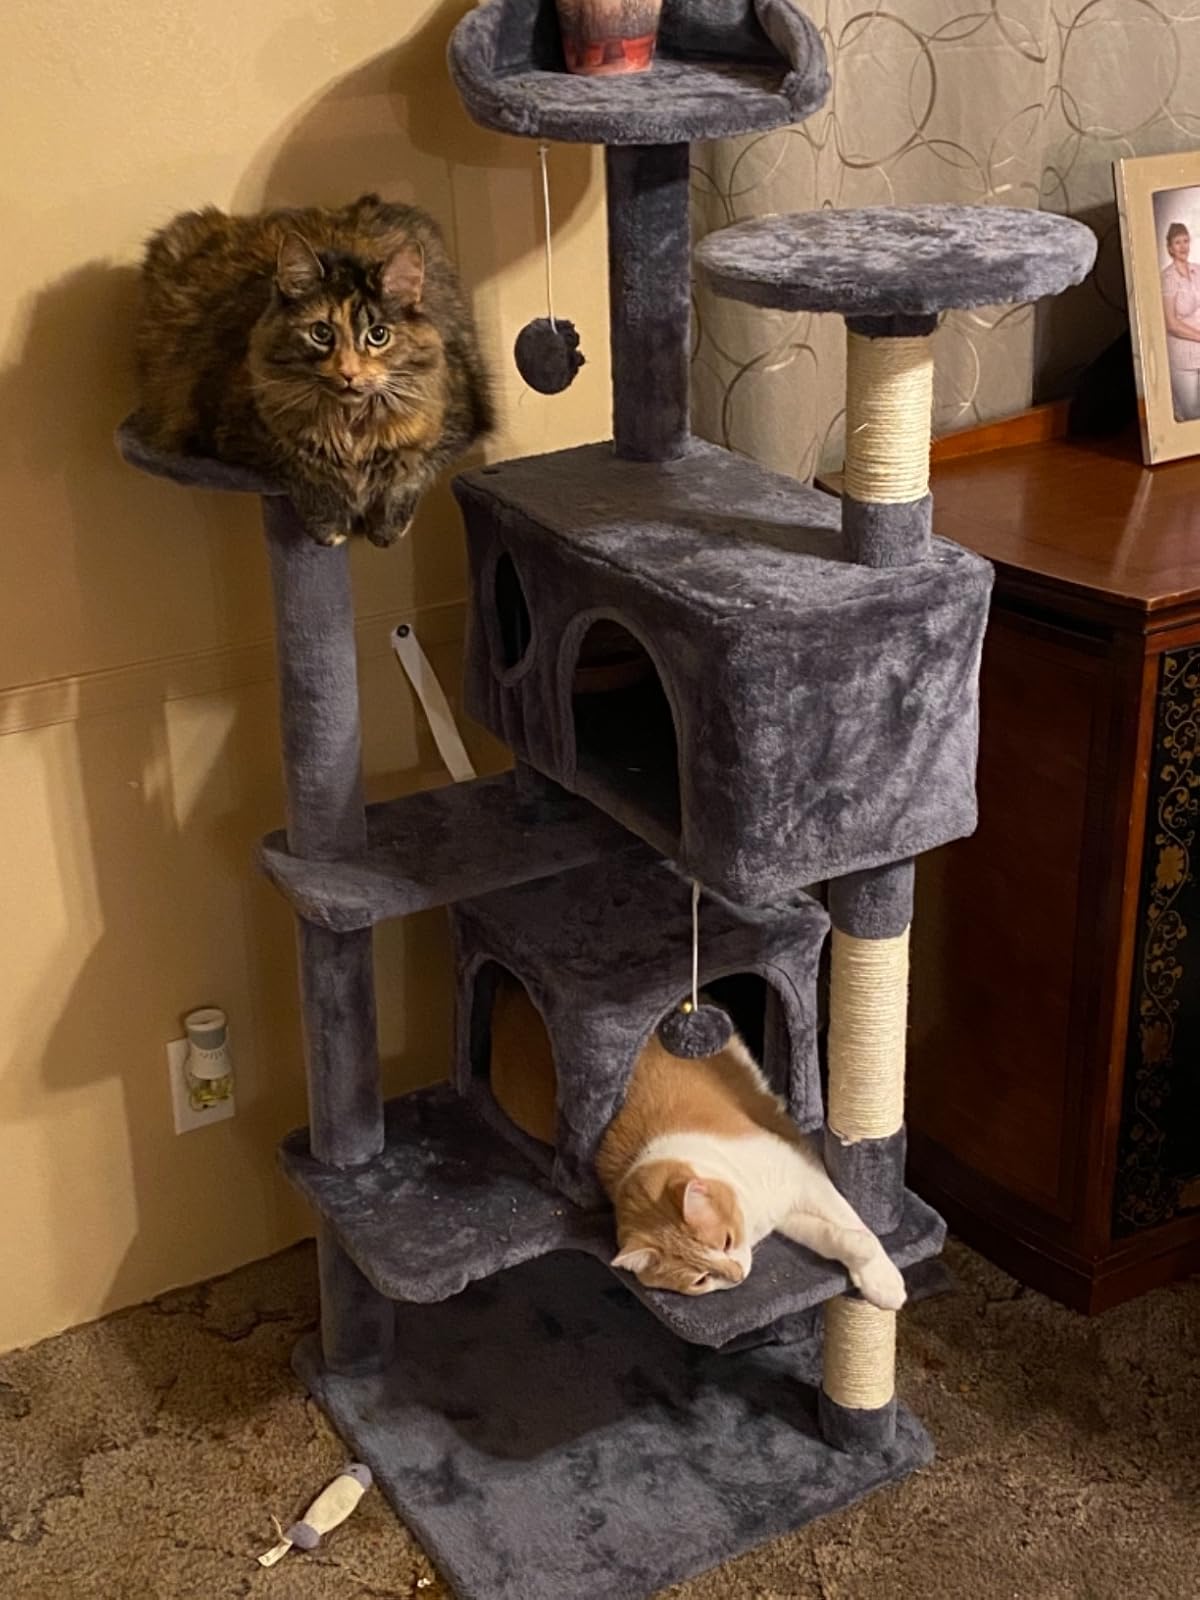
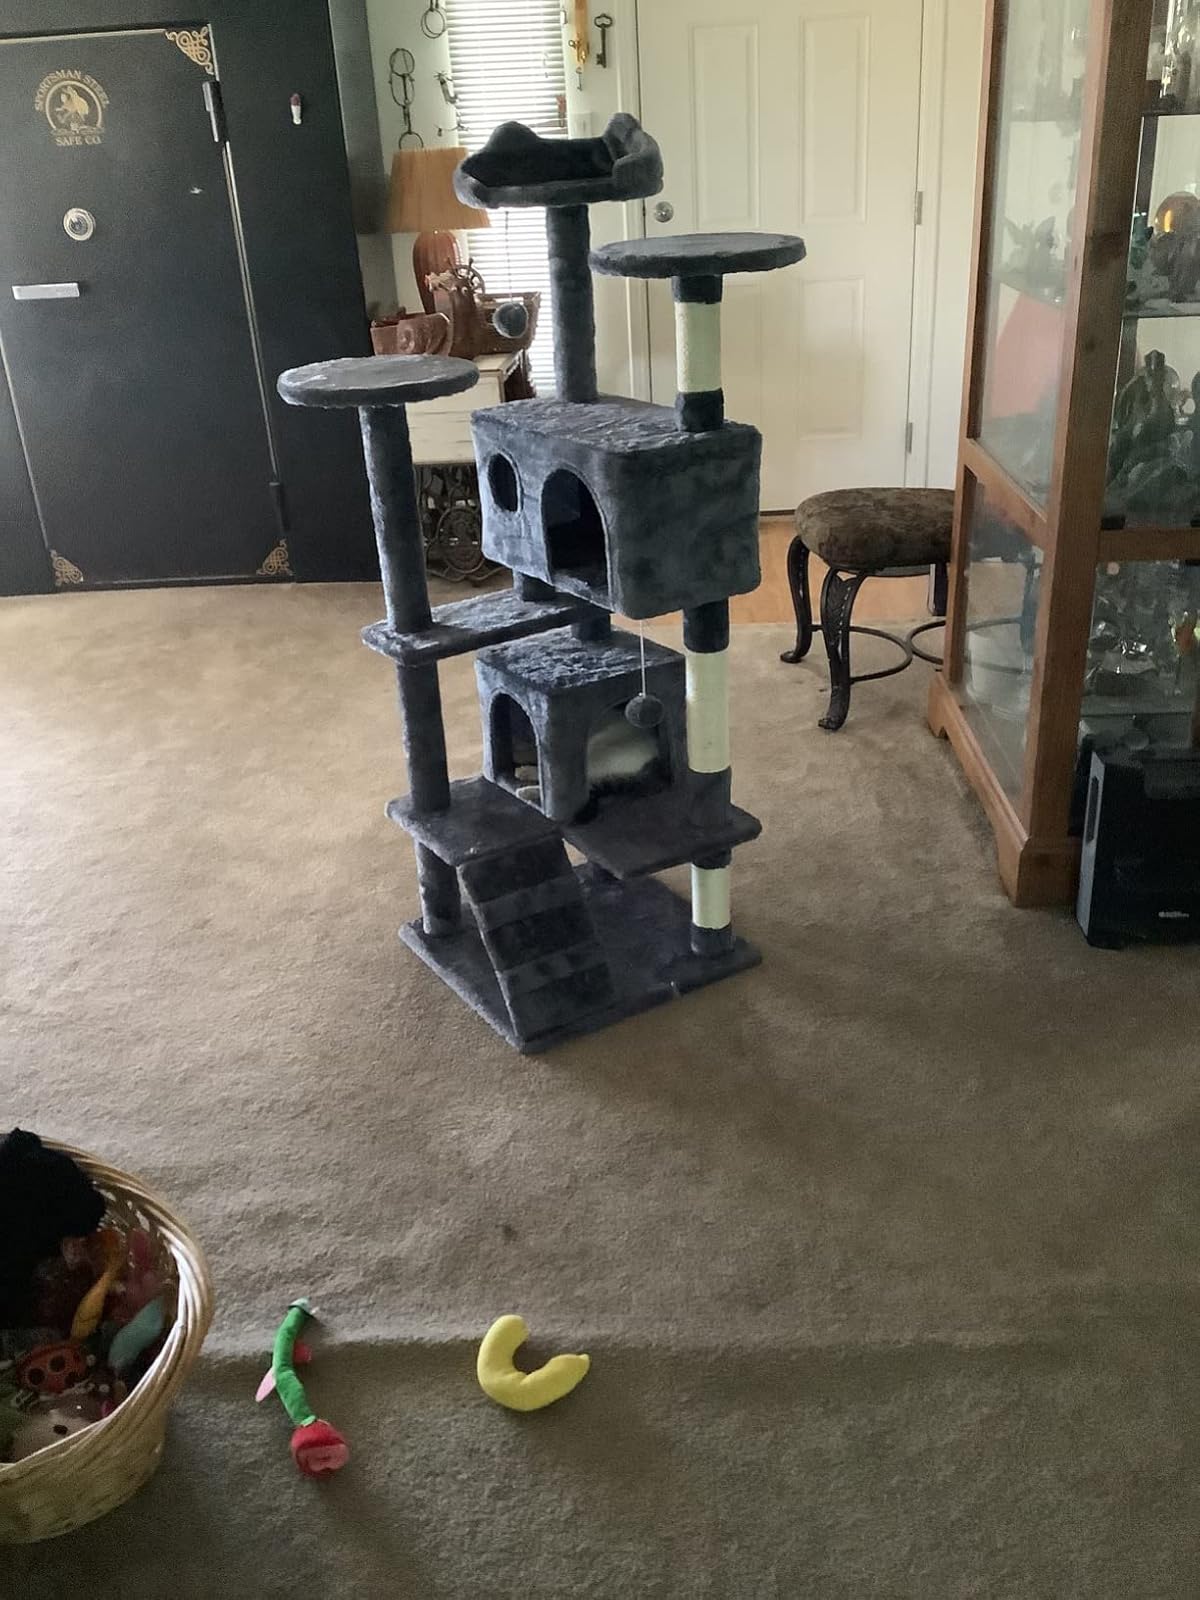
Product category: items_cat tree
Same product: yes